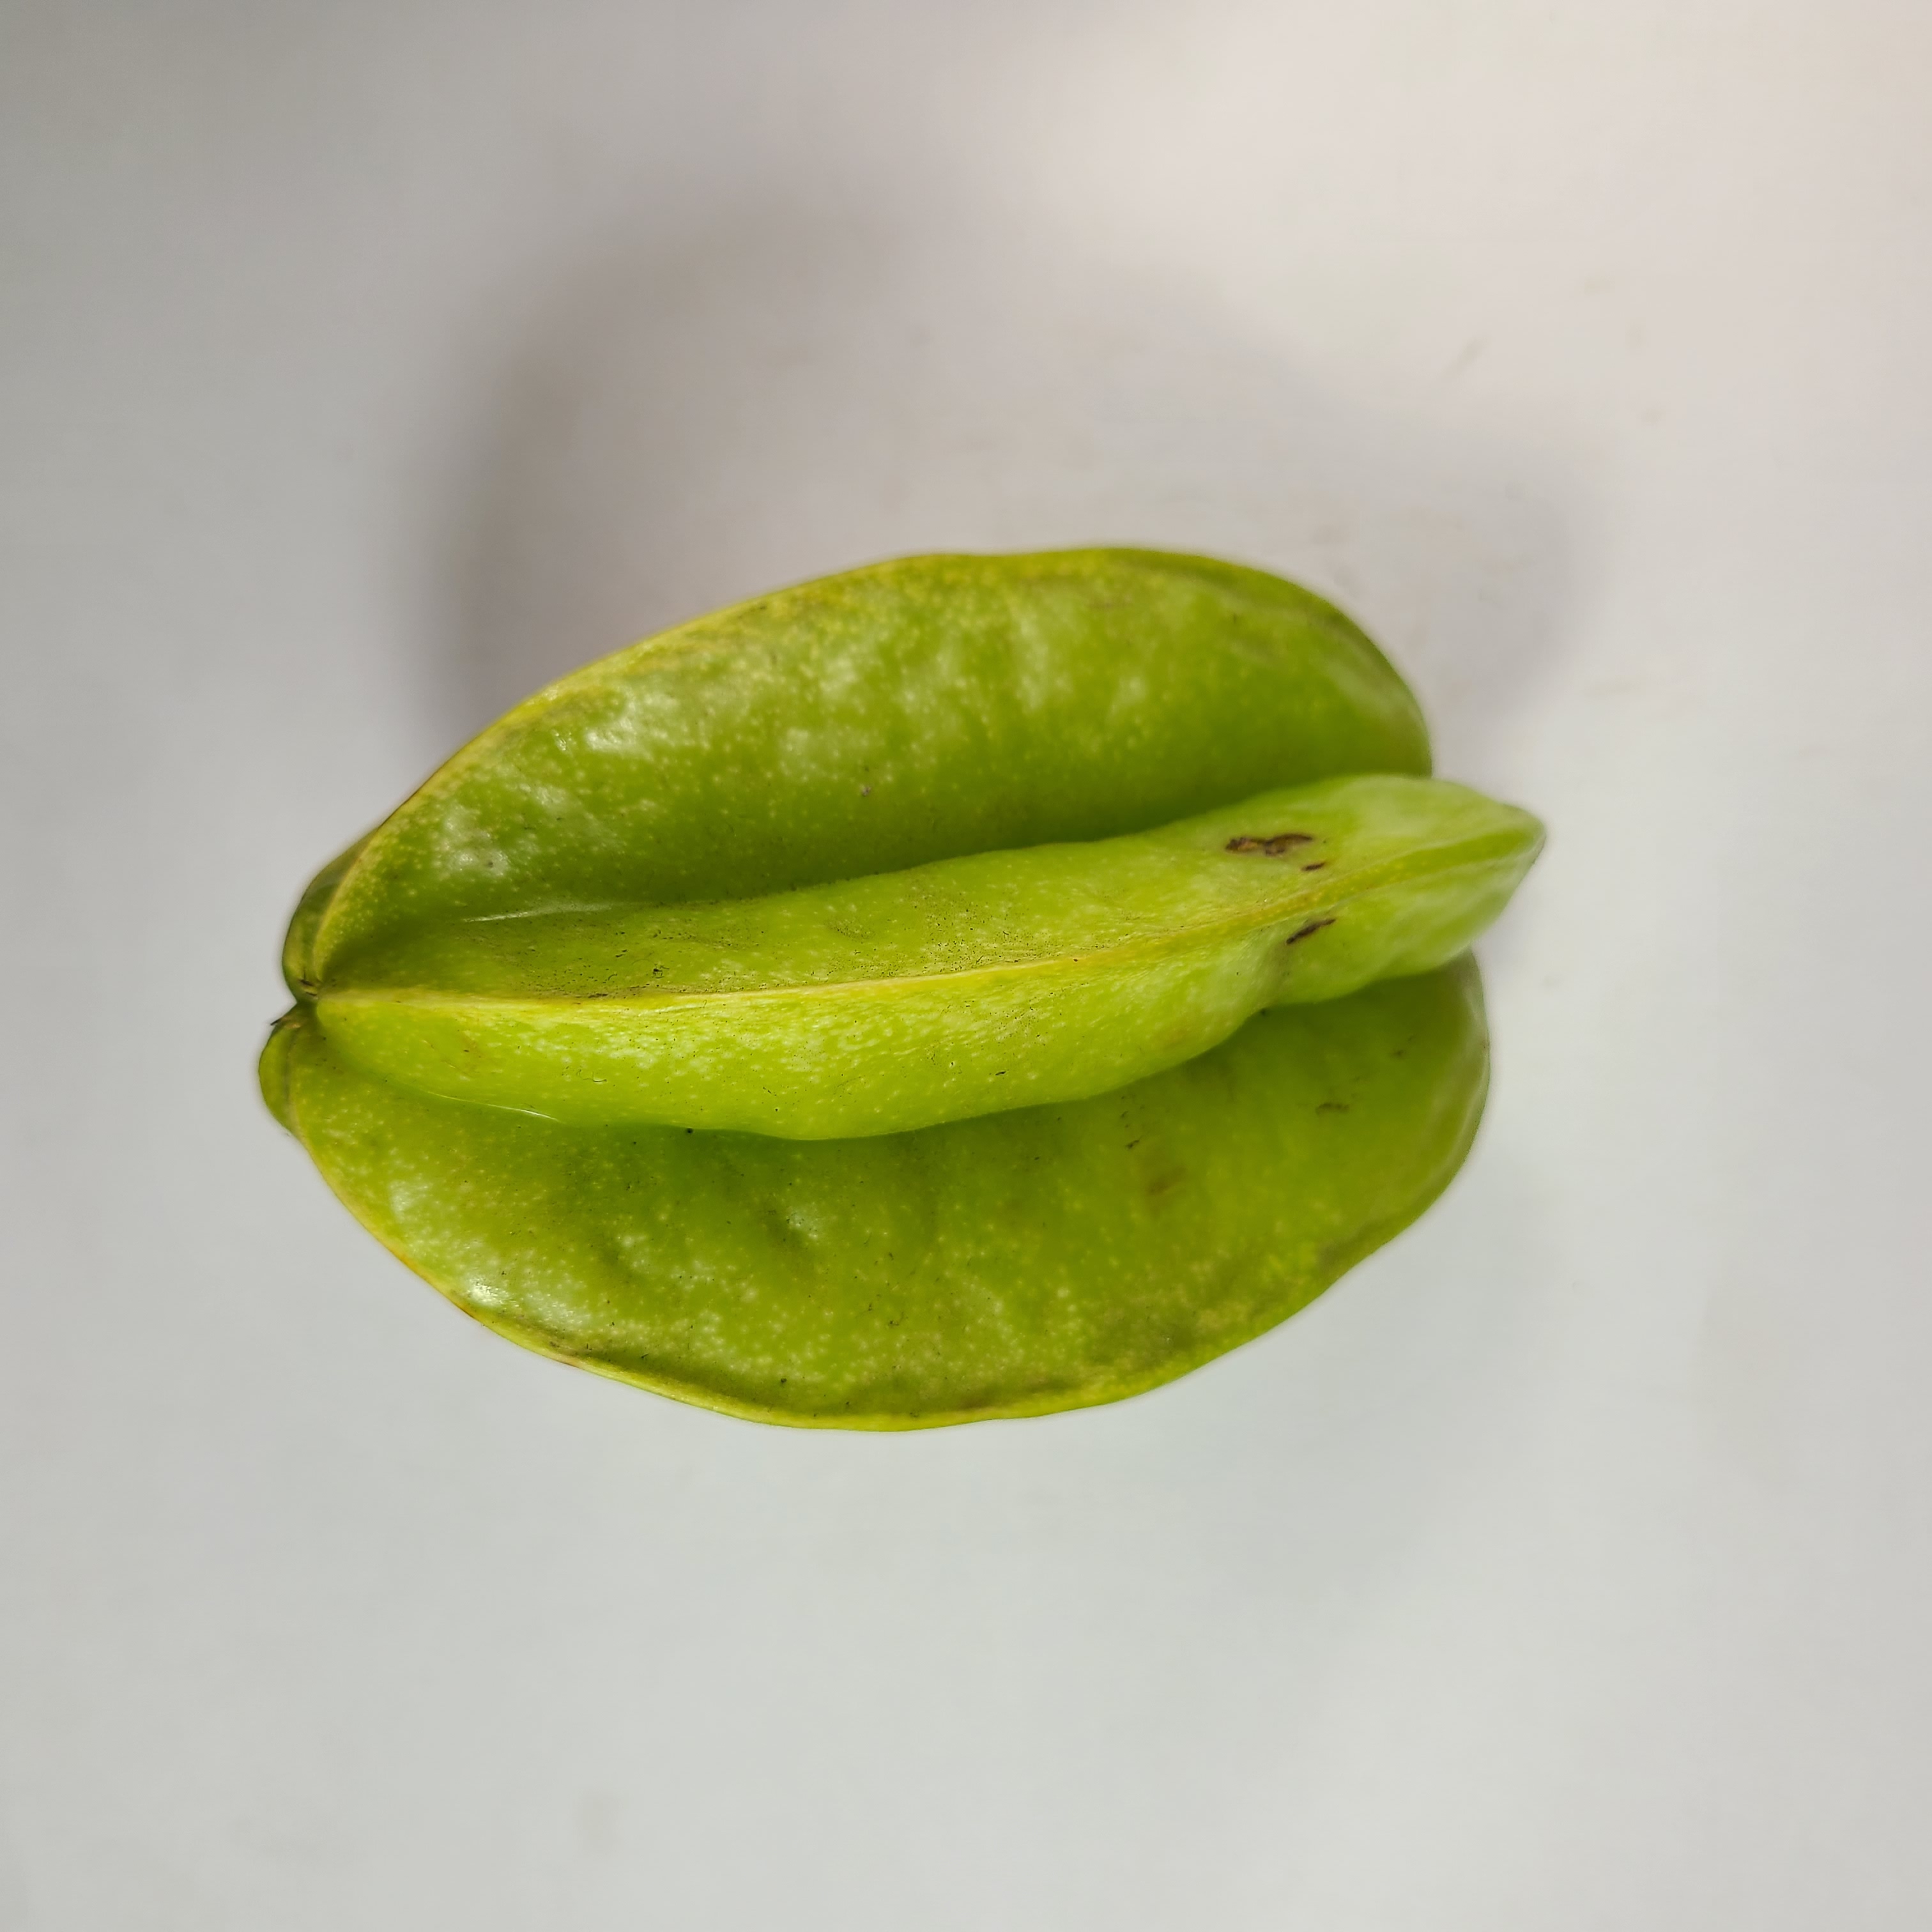
Label: Unhealthy Fruits